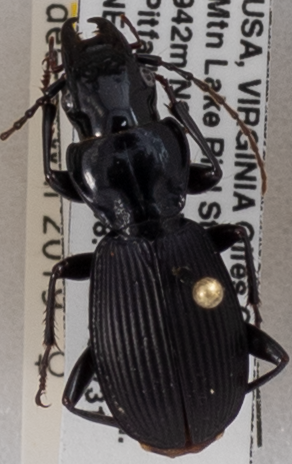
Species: Pterostichus moestus
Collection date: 2018-07-31
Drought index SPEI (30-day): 0.41
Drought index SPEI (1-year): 0.428
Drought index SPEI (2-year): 0.476